Trams in Arkhangelsk

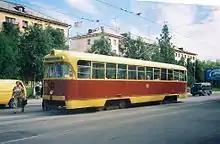
RVZ-6 tram

Before 2002 six LVS-86T trams were also used. One KTM-1 tram was saved from being scrapped and preserved as a monument.